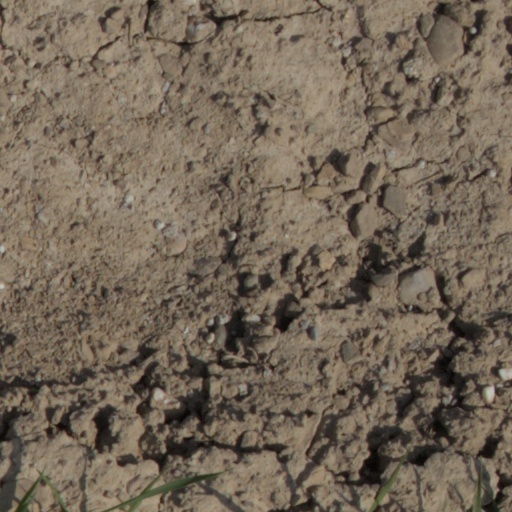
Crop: wheat